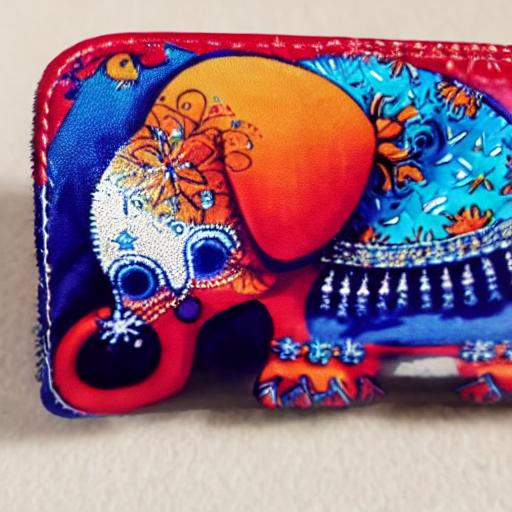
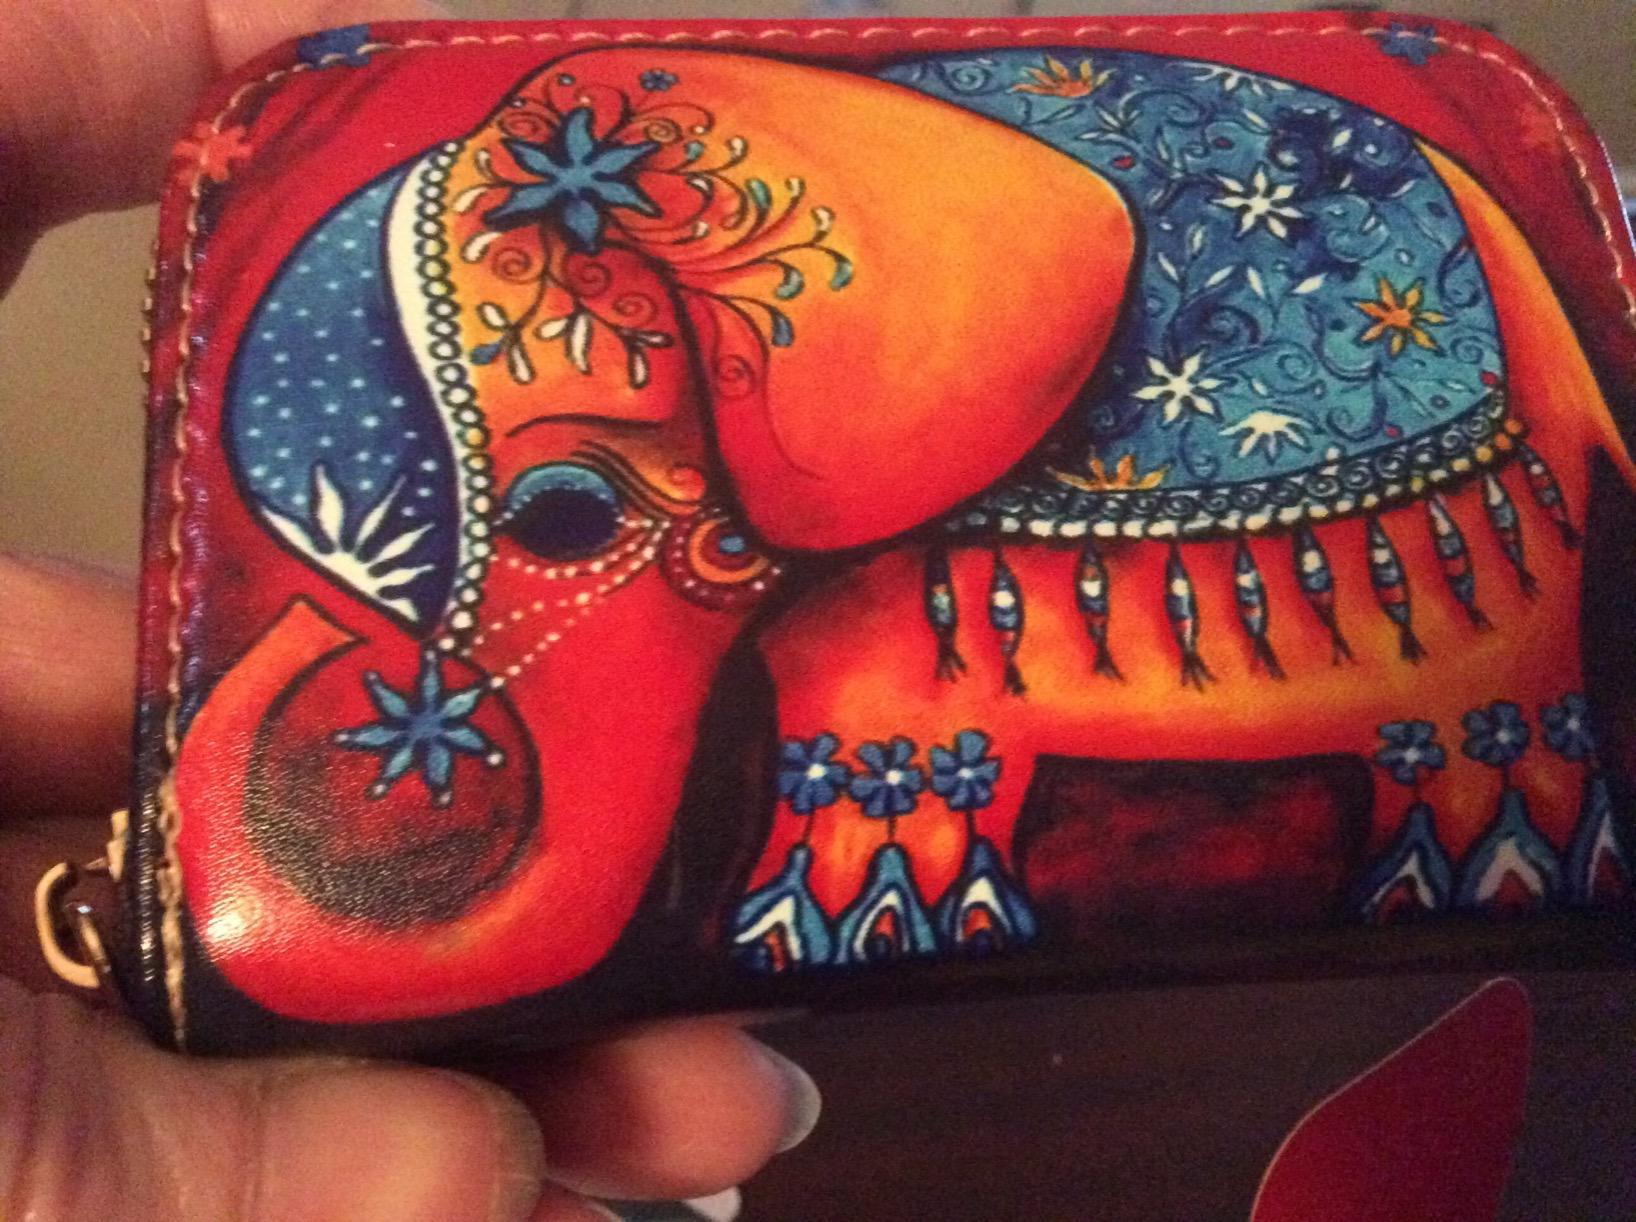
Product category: accessories_keychain
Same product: no